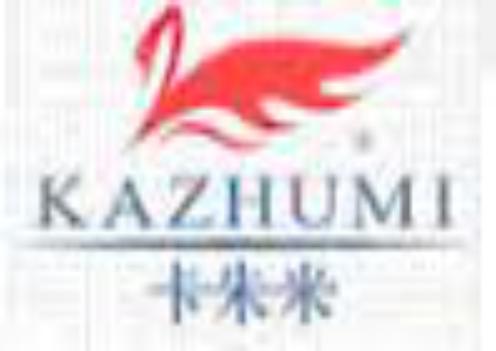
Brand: KaZhuMi
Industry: Clothes